Harry Schwarz

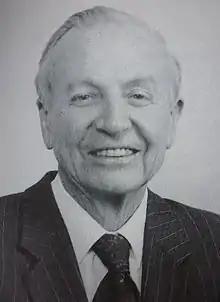
Harry Schwarz was expelled from the United Party in 1975 after delivering his "I am my brother's keeper" speech to Parliament.

Harry Schwarz played a key role in the realignment of the opposition in South Africa. In the 1974 general election, Schwarz was elected into Parliament for Yeoville, along with other liberal members of Schwarz's Young Turks. In February 1975, Dick Enthoven MP was expelled from the United Party by Sir De Villiers Graaff for "disloyalty". On 11 February 1975, when asked in Parliament by a National Party MP if he supported Enthoven's liberal positions, Schwarz replied "I make no secret of it. I am my brother's keeper". For not following the party line, Schwarz was expelled from the party. This led to the resignation of four other MPs, Senator Brian Bramford, ten members of the Transvaal Provincial Council, which made it the official opposition party in the Transvaal Provincial Council, 14 out of the 36 Johannesburg City Councillors and four Randburg City Councillors. On the night of the expulsion, the Reform Party was launched, of which Schwarz was elected leader. The party's charter mainly incorporated the Mahlabatini Declaration's principles and called for universal franchise and for equality to be extended to all.